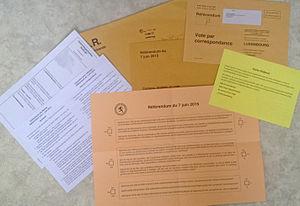
Bulletin de vote et autres documents du vote par correspondance pour le referendum du 7 juin 2015 au Grand-Duché de Luxembourg.